The Skeptics' Guide to the Universe

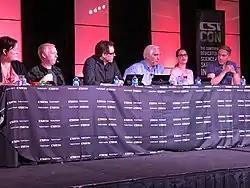
"SGU" live recording at CSICon 2017 in Las Vegas. From left to right: Rachael Dunlop (guest), Evan Bernstein, Jay Novella, Steven Novella, Cara Santa Maria, and Bob Novella.

Segments include interviews, discussions of significant but largely unknown figures in science, short games and puzzles played with the audience or between the panellists, and accounts of relevant events in the news that relate to skepticism. Shows last about 80 minutes, although on September 23, 2011, "SGU" produced a 24-hour-long podcast with contributions by skeptics from around the world. It was referred to as SGU-24.